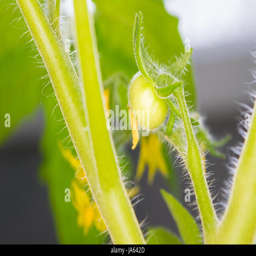
tomato plant that sprouts in spring